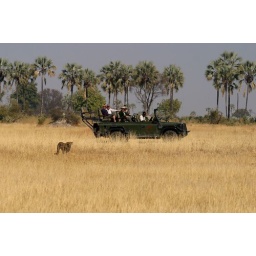
cheetah in yellow grass